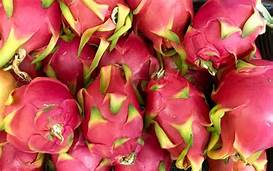
Label: Dragonfruit